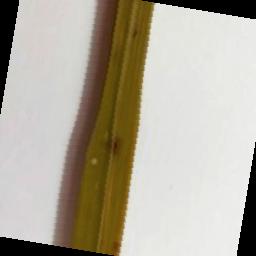
Label: Rice___Brown_Spot